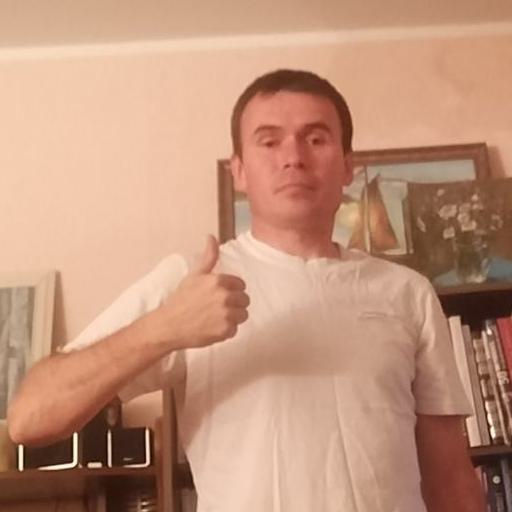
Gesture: like